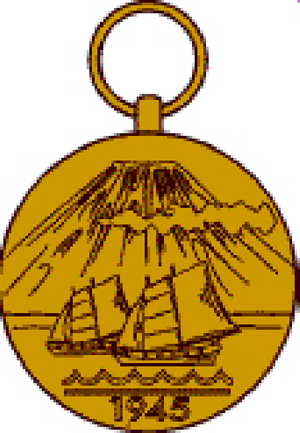
La Army of Occupation Medal est une décoration militaire délivrée par le Département de la Défense aux personnels militaires ayant été en service dans l'un des territoires occupés par les États-Unis à l'issue de la Seconde Guerre mondiale.